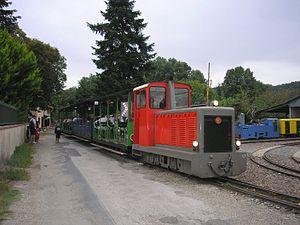
Saint-Lieux-lès-Lavaur est une commune française située dans le département du Tarn, en région Occitanie.
Le chemin de fer touristique du Tarn est une petite ligne à voie étroite située à Giroussens, non loin de Saint-Sulpice dans le Tarn en France.